Landot noir

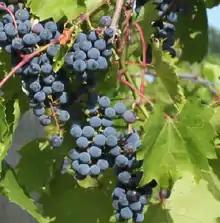
Landot noir was bred with a wild "Vitis riparia" vine growing in Minnesota to produce the hybrid grape Frontenac "(pictured)".

Landot noir was created by French grape breeder Pierre Landot from a series of trials conducted between 1929-1949 with vines growing in vineyard in Conzieu in the Ain department in eastern France. The vine was made by crossing one of Landot's earlier crossings, Landal, and Villard blanc which was created by French horticulturalist Bertille Seyve and his father-in-law Victor Villard. The grape was brought to North America in the mid-1950s and in 1978 was used by viticulturists at the University of Minnesota to create the hybrid grape Frontenac.